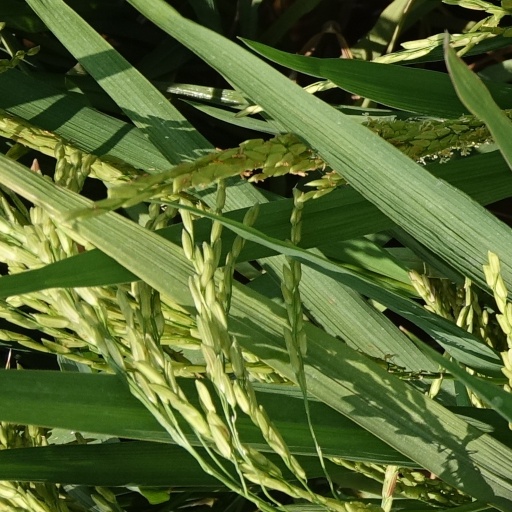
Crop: rice